Giovinezza (graduation song)

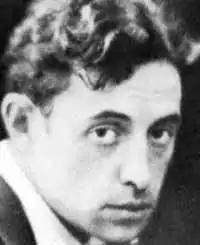
Nino Oxilia (1889–1917), author of the lyrics of the hymn

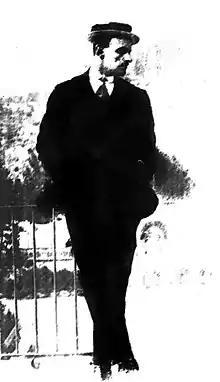
Musician Giuseppe Blanc (1886–1969), in the years before World War I

The author of the text was 19-year-old student Nino Oxilia, a future crepuscular poet, who, along with the writing of the hymn, was known for his celebrated goliardic past: he was, in fact, a prominent member of the A.T.U. (Associazione Torinese Universitaria, later merged into the "Corda Fratres") and was, in addition, a fellow member of the Gaja Brigade, in which he attained the title of "cardinal".